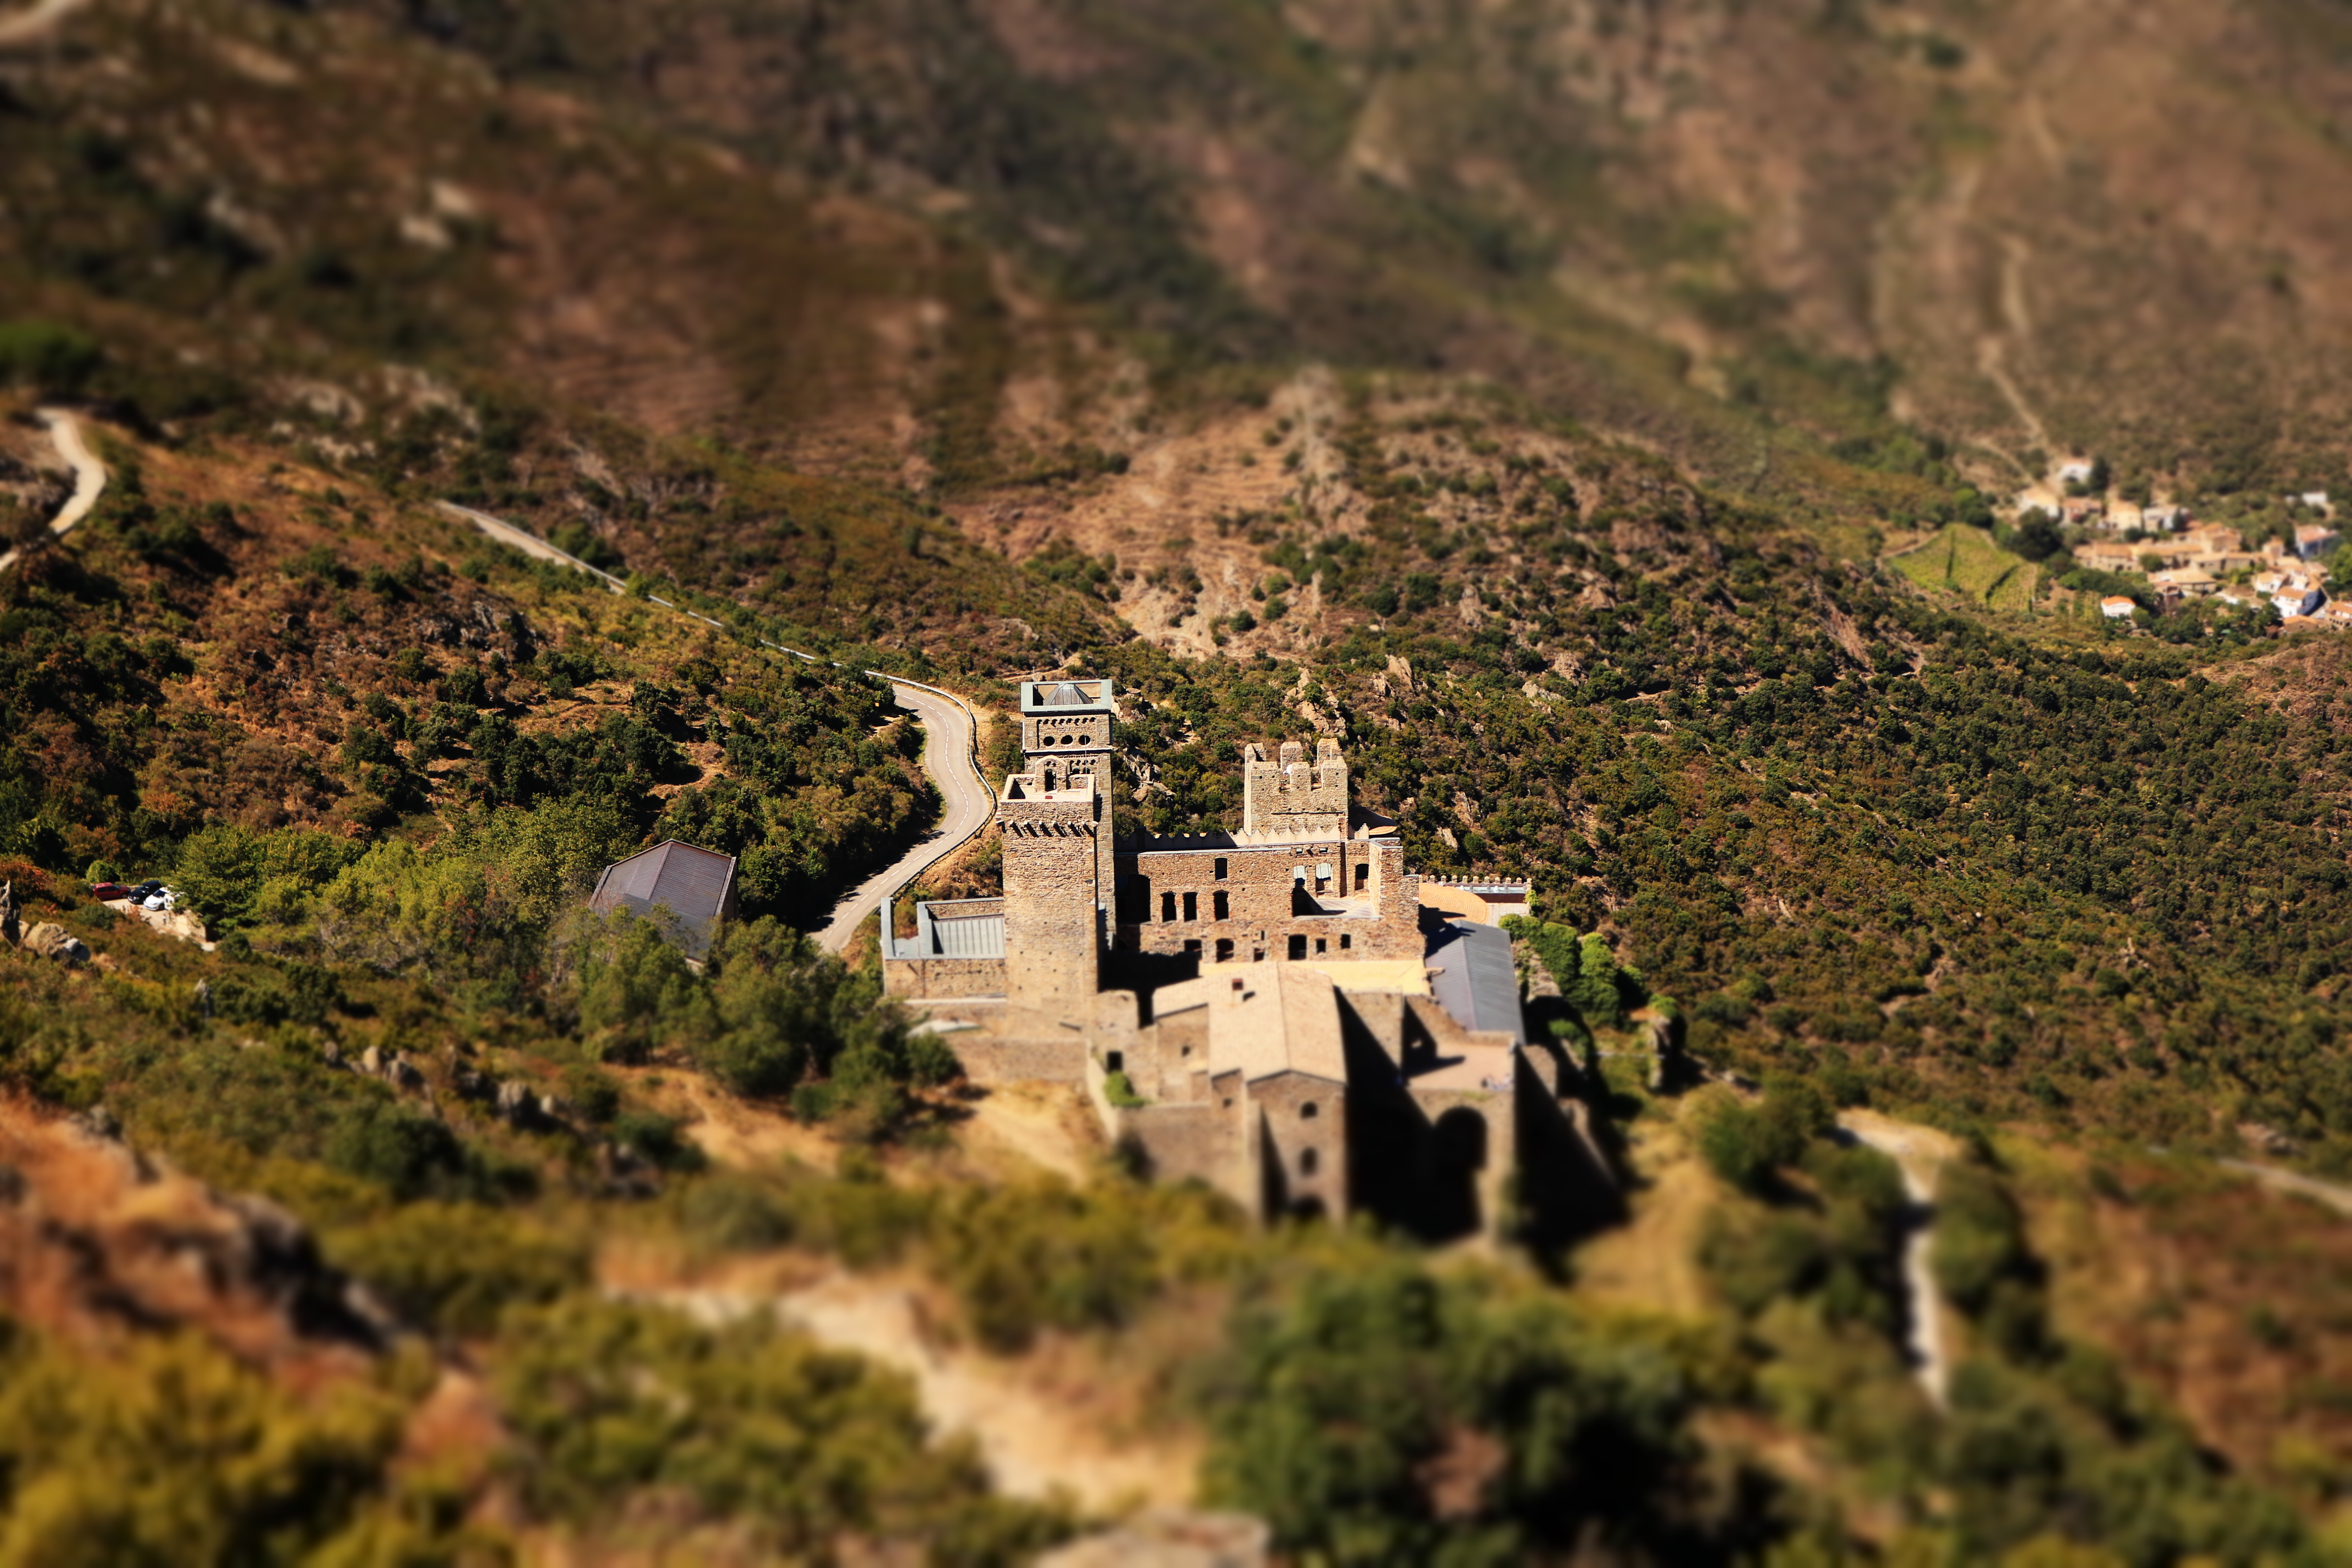
landscape, mountain, blur, architecture, photography, house, hill, town, building, valley, mountain range, village, tower, castle, ancient, trees, outdoors, sunny, medieval, monastery, bird's eye view, aerial photography, human settlement, high angle shot